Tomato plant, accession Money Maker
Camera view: horizontal (90 deg, fisheye); turntable rotation: 330 degrees
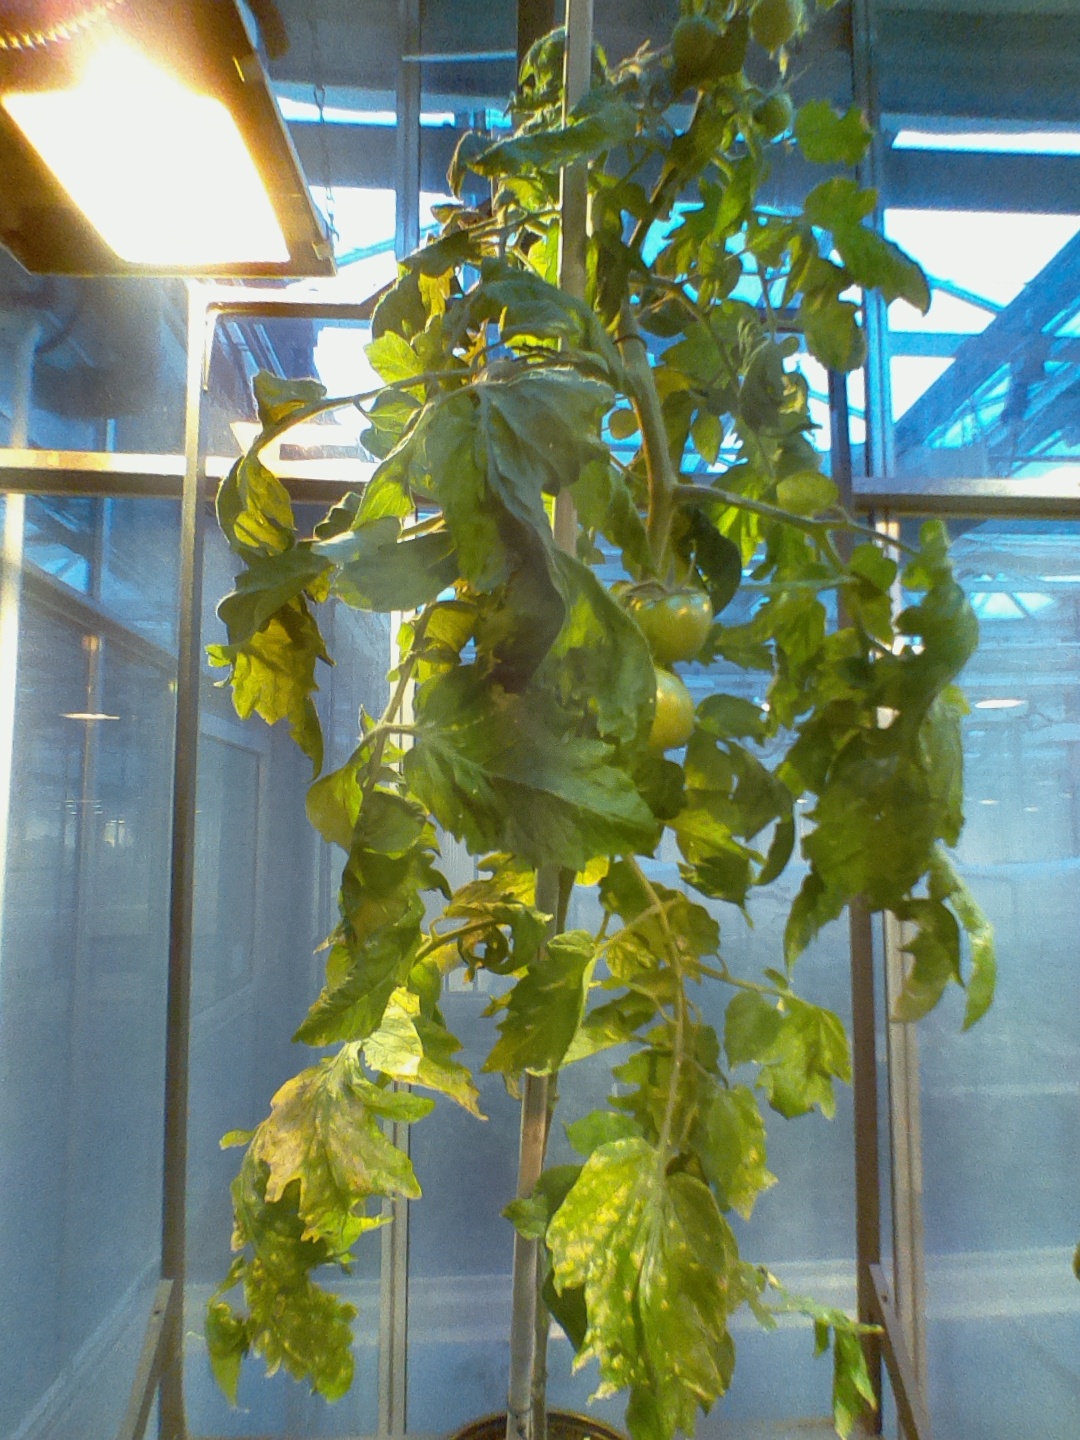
BBCH growth stage 77: 70%-80% of final fruit size